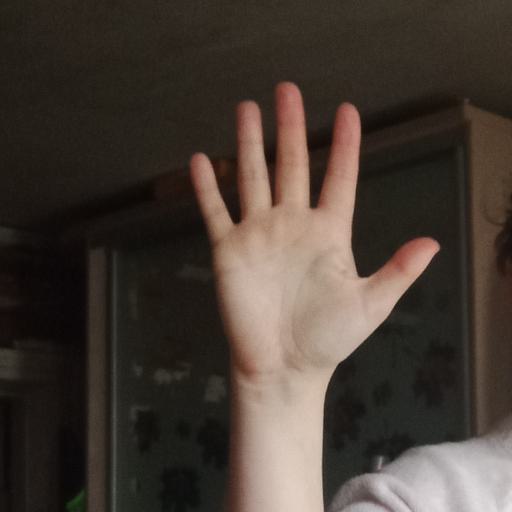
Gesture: palm